Deepika Padukone

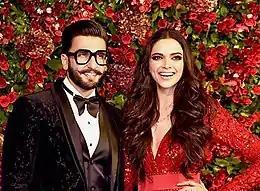
Singh and Padukone at their wedding reception in 2018

Padukone reunited with Shah Rukh Khan in Siddharth Anand's action film "Pathaan" (2023), set in the YRF Spy Universe. A song in the film, "Besharam Rang", featured Padukone in a saffron bikini, which became controversial once right-wing Hindutva groups deemed it obscene and objectionable. The Central Board of Film Certification cleared the film for release after some edits were made to the song sequence. Saibal Chatterjee wrote that Padukone "pulls off the dual act of an irrepressible femme fatale and a committed soldier with elan". In her second collaboration with Khan in the same year, Padukone played a brief role (billed as a special appearance) in the action thriller "Jawan". Reviewers for "Hindustan Times" and "The Week" noted how much her pairing with Khan helped the picture. Both "Pathaan" and "Jawan" broke several box-office records for a Hindi film, each earning over to rank among Hindi cinema's biggest grossers. Padukone received another Best Actress nomination at Filmfare for "Pathaan". Her accomplishments of the year led "India Today" to name her as "the go-to actress for big-budget spectacles". Describing her multiple collaborations with Khan, she has said that they have a "deep trust" and "a sense of ownership over each other".